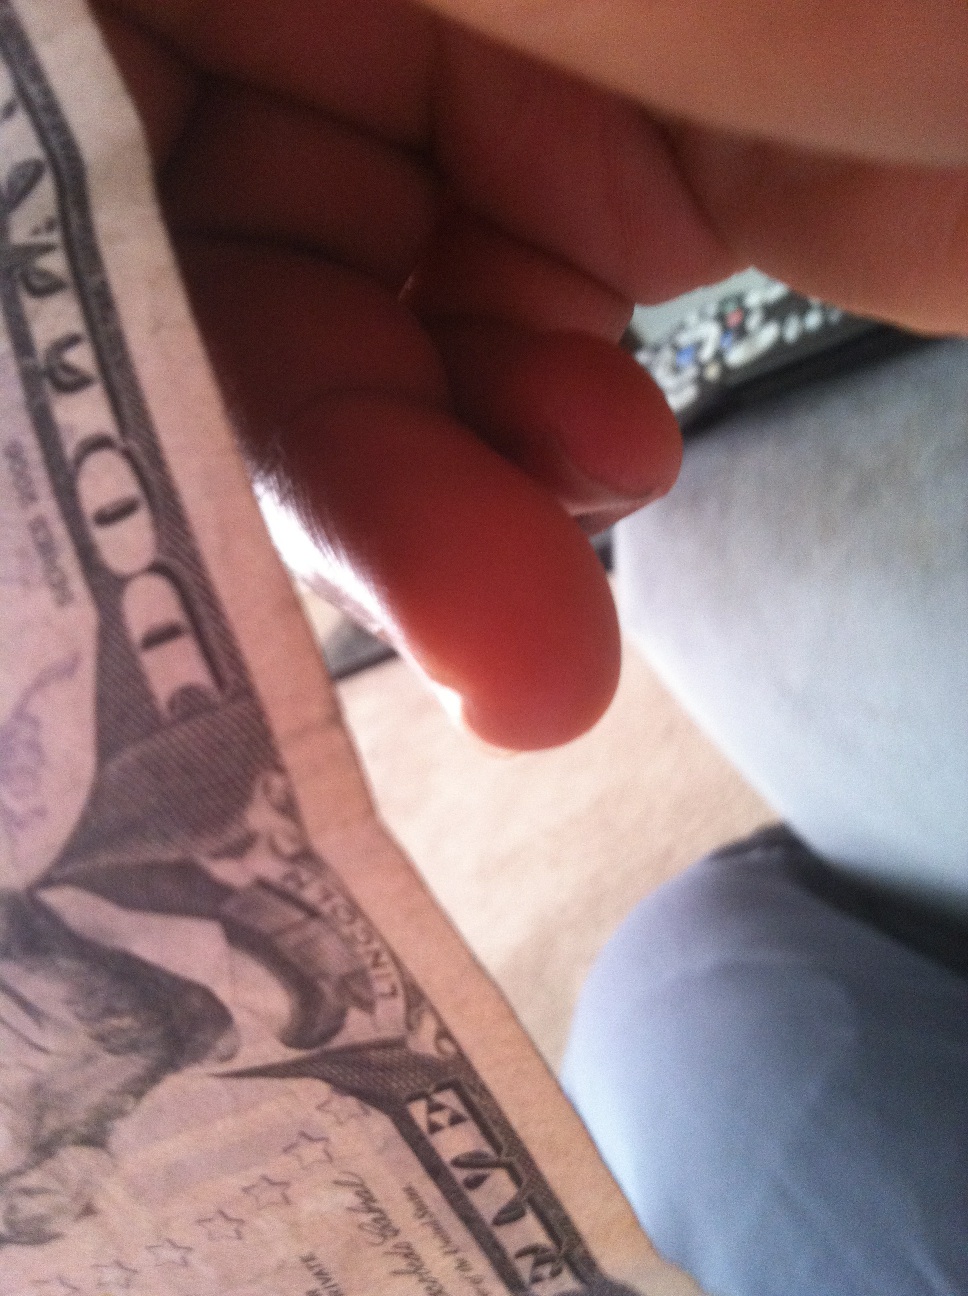Question: What dollar bill is this?
Answer: 5